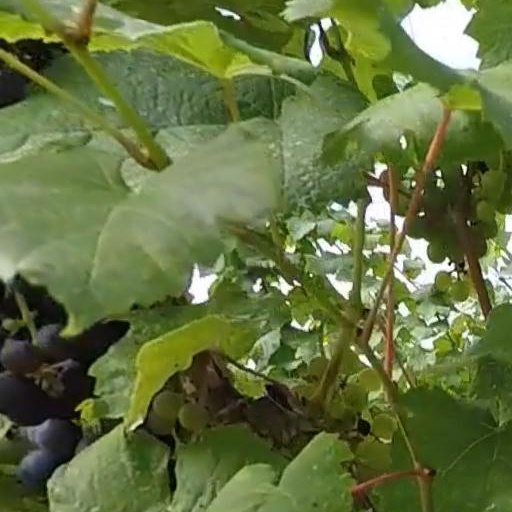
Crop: grape